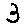
Label: 3